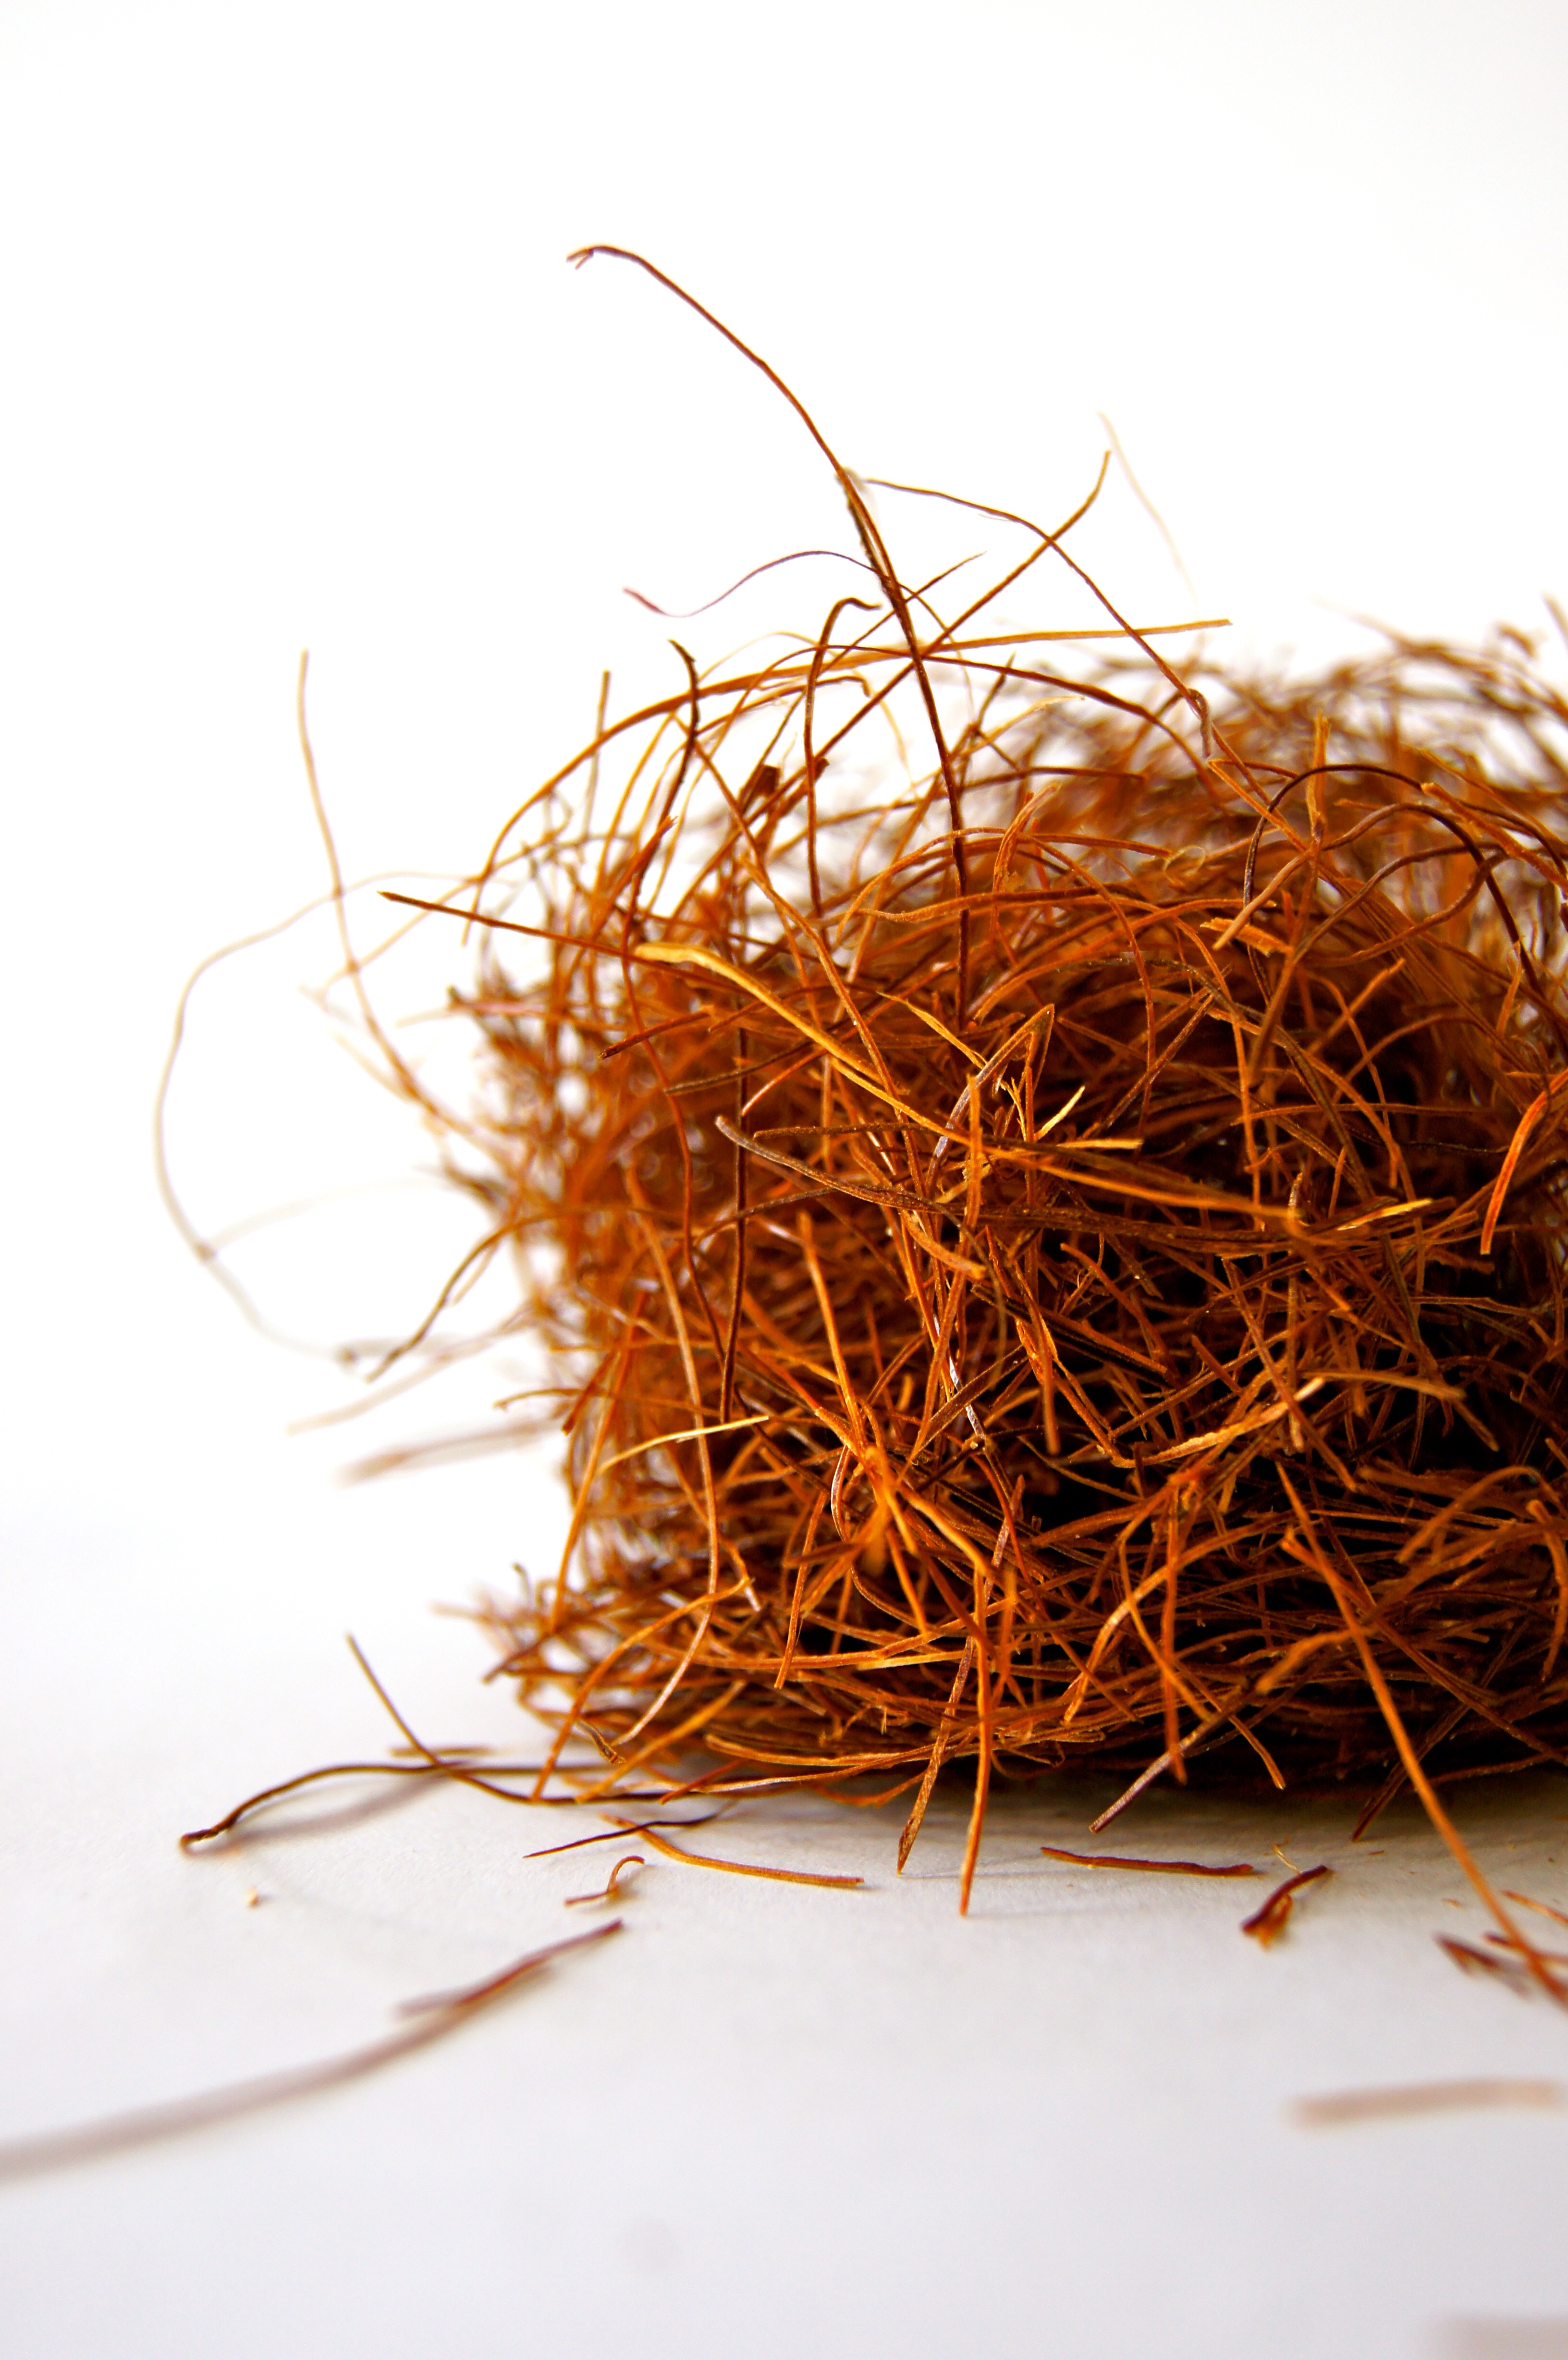
nature, branch, winter, food, spice, chili, ingredient, herb, crop, kitchen, christmas, eat, delicious, twig, cook, bake, coconut, of course, ingredients, flavor, grass family